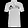
Label: T - shirt / top